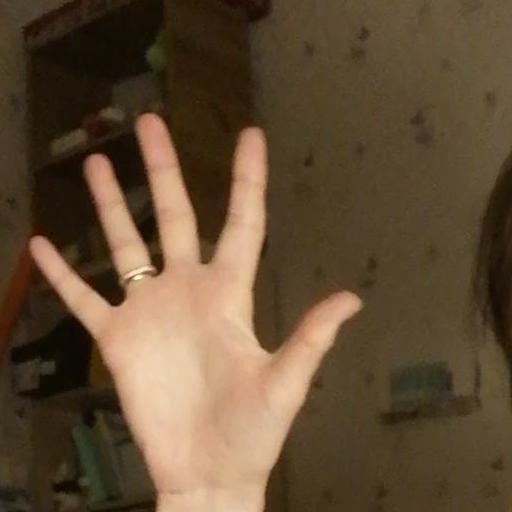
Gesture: palm